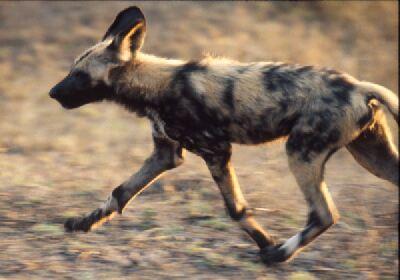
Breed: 211-n000025-African_hunting_dog